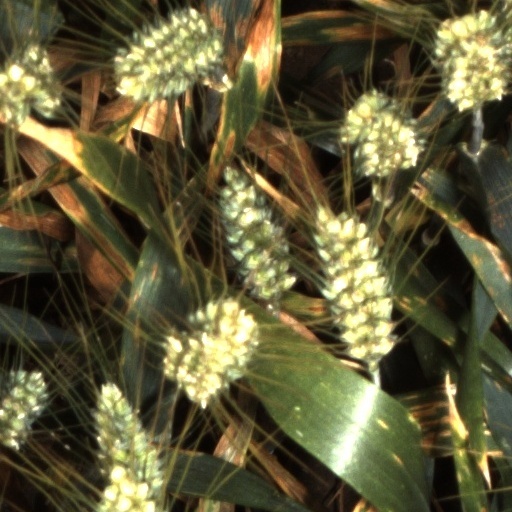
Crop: wheat